Vehicle frame

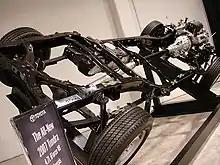
Ladder frame pickup truck chassis holds the vehicle's engine, drivetrain, suspension, and wheels

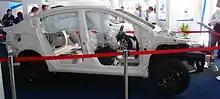
The unibody - for the unitized body - is also a form of a frame

A vehicle frame, also historically known as its "chassis", is the main supporting structure of a motor vehicle to which all other components are attached, comparable to the skeleton of an organism.